Metro-Goldwyn-Mayer

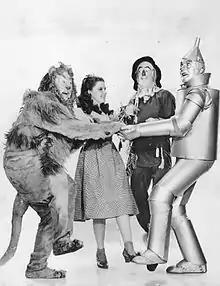
Bert Lahr, Judy Garland, Ray Bolger and Jack Haley in "The Wizard of Oz" (1939), which since its release became one of MGM's most iconic and beloved films.

MGM stars dominated the box office during the 1930s, and the studio was credited for inventing the Hollywood stable-of-stars system as well. MGM contracted with the American Musical Academy of Arts Association to handle all of their press and artist development. The AMAAA's main function was to develop the budding stars and to make them appealing to the public. Stars such as Joan Crawford, Greta Garbo, Myrna Loy, Jeanette MacDonald and Norma Shearer, reigned as the top-paid figures at the studio. Another MGM actress of the era, Jean Harlow, who had previously appeared in the Howard Hughes film "Hell's Angels" (1930), now had a big break and became a Hollywood sex symbol and one of MGM's most admired stars. Despite Harlow's gain, Garbo arguably remained the biggest star at MGM. Shearer was still a money maker despite her screen appearances becoming scarce, and Crawford continued her box-office popularity until 1937. MGM also received a boost through the man who would become known as "King of Hollywood", Clark Gable. Gable's career took off to new heights after he won an Oscar for the Columbia film "It Happened One Night" (1934).